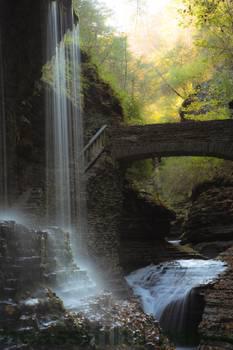
Label: Watermark